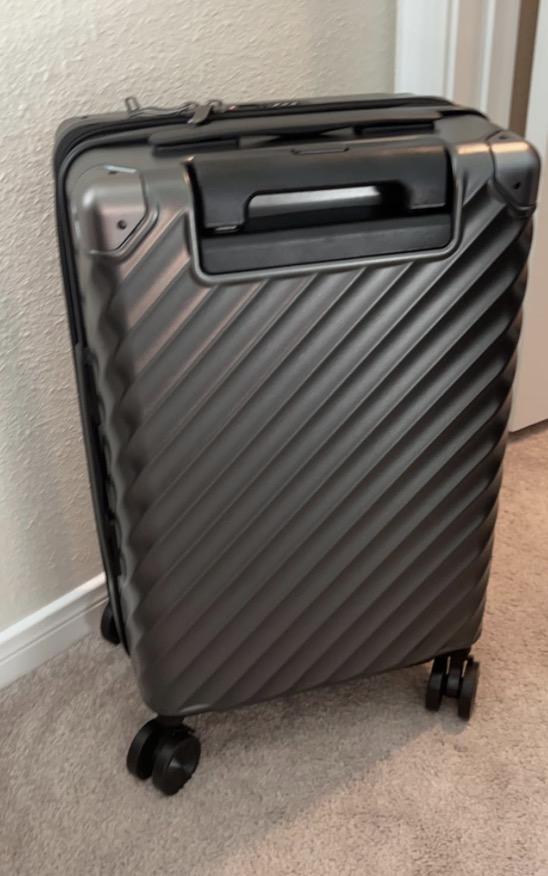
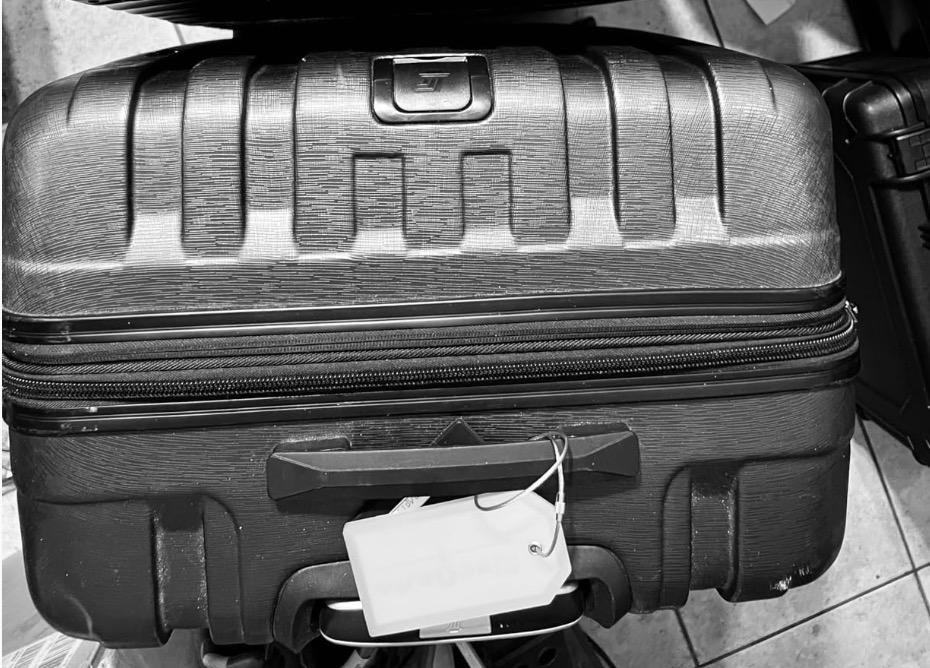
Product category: misc
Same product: yes